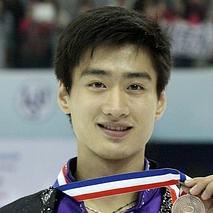
Age: 20